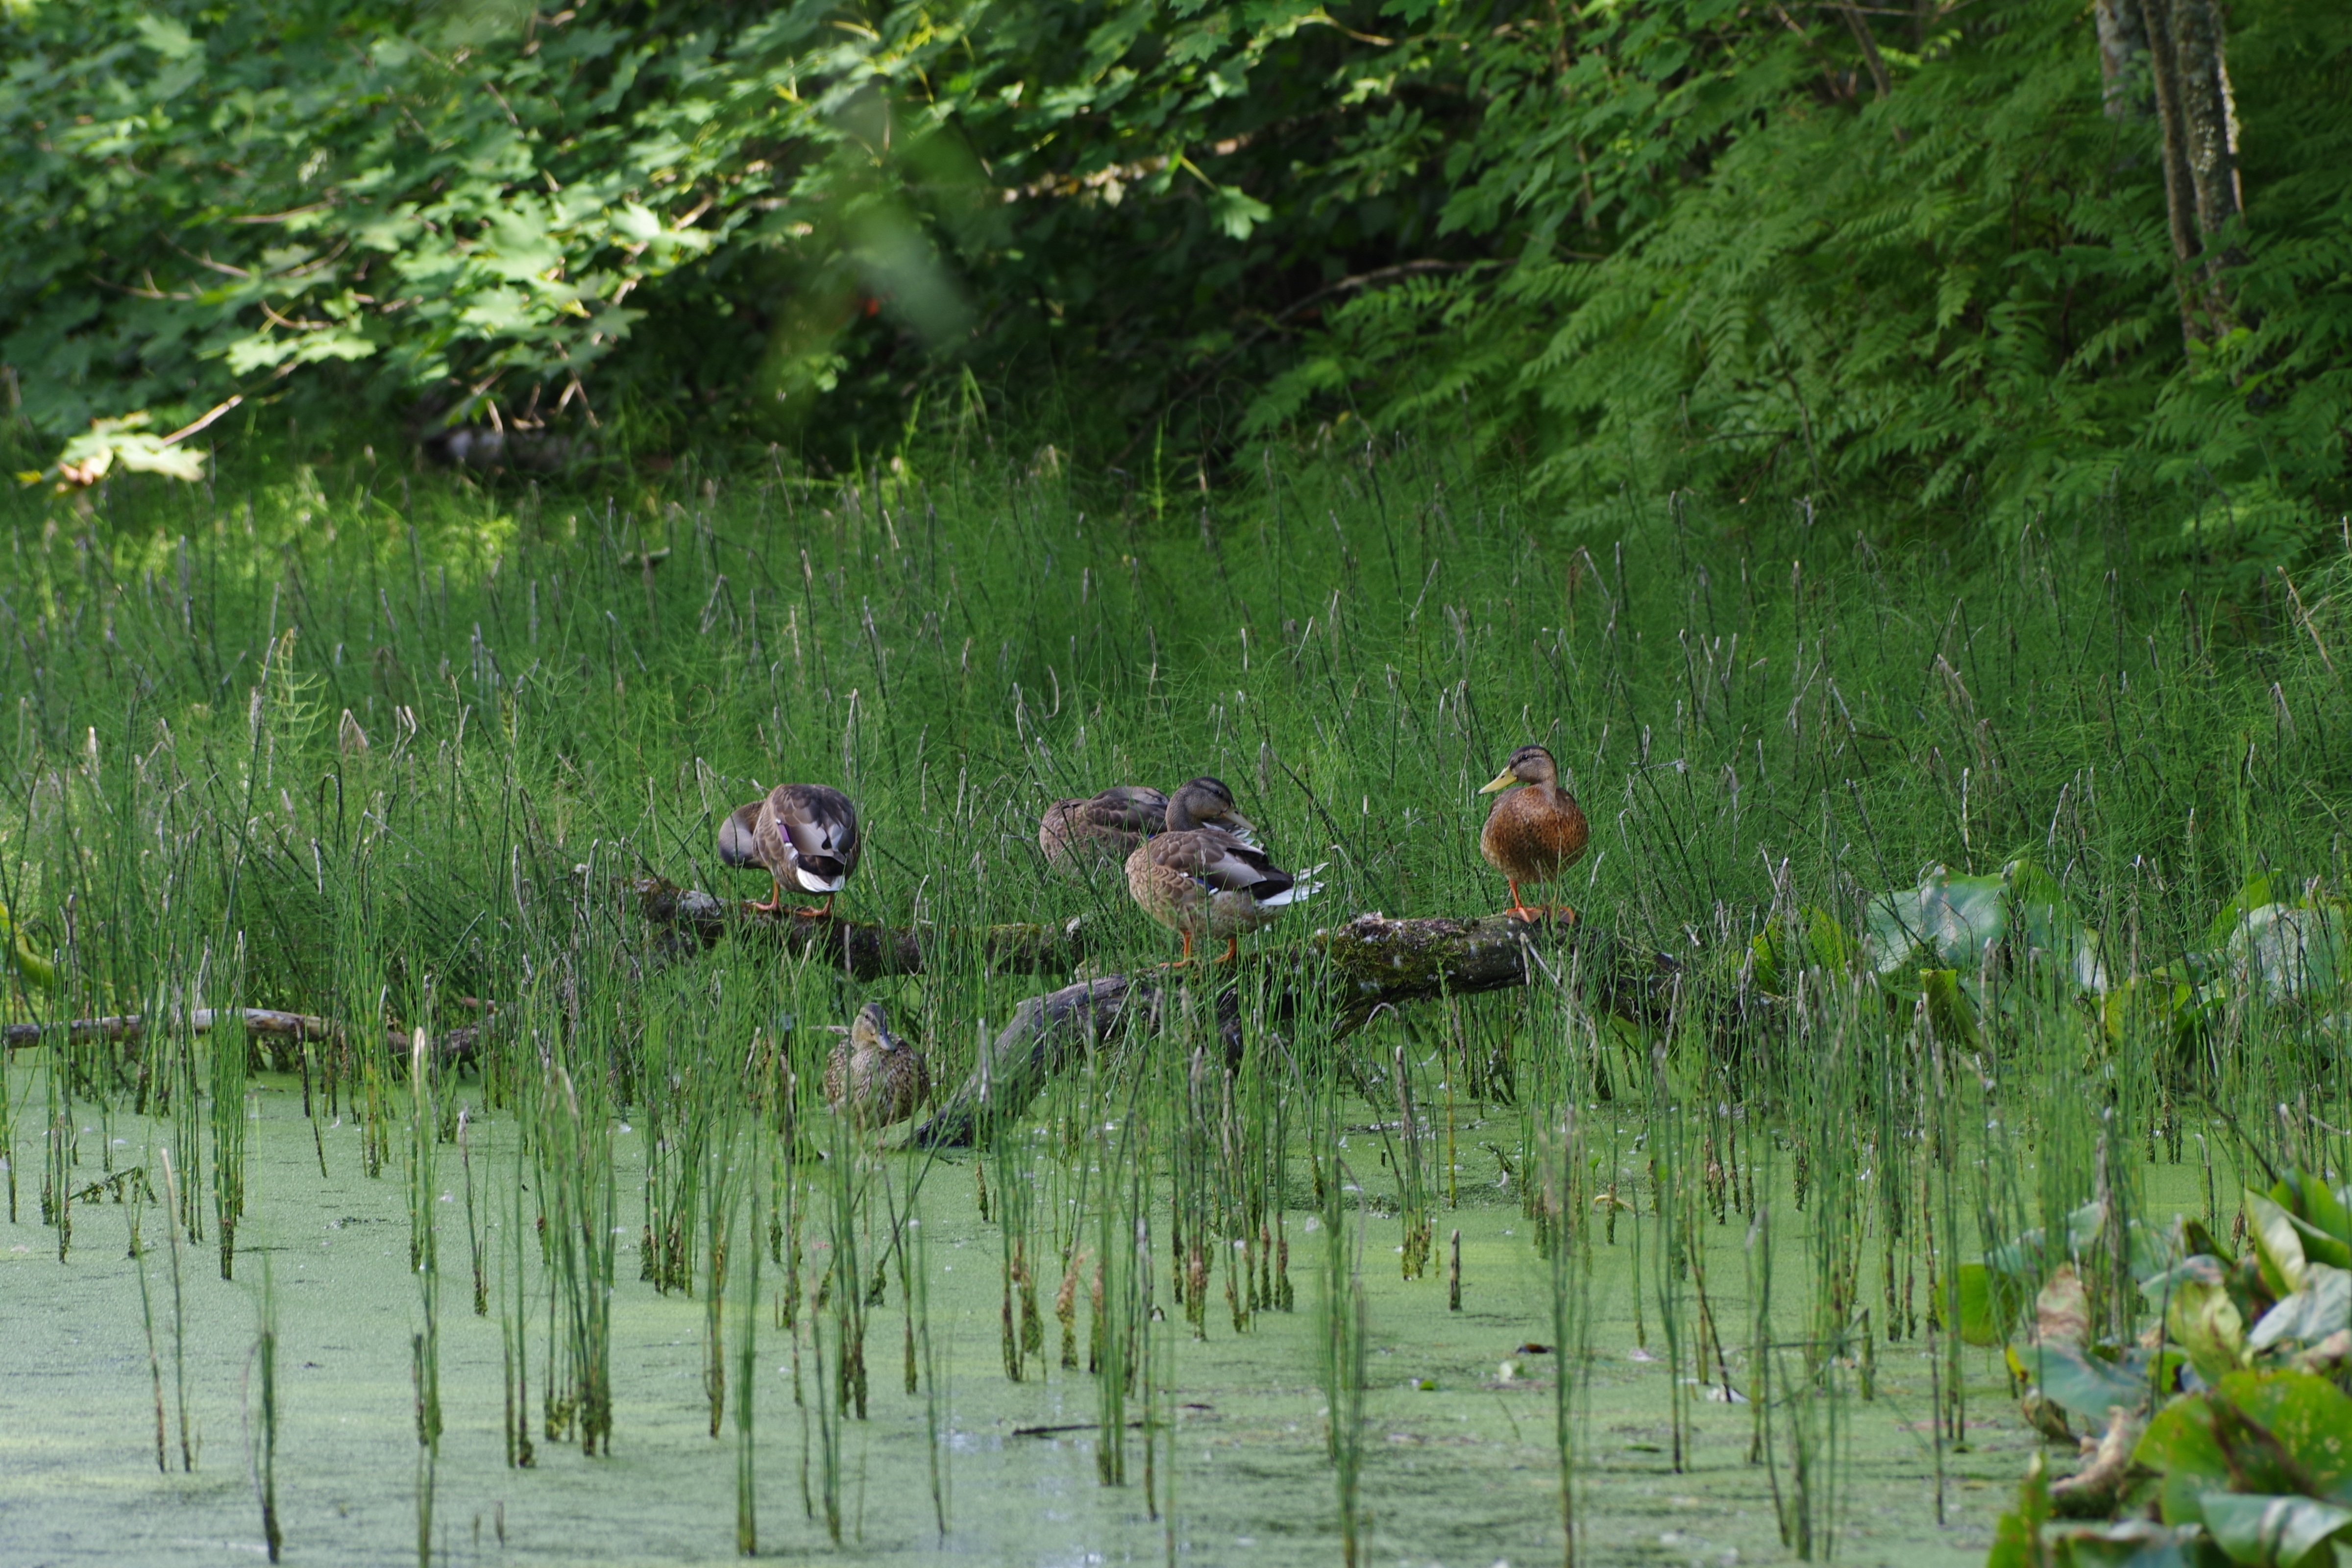
nature, swamp, bird, summer, wildlife, fauna, birds, wetland, estonia, habitat, ecosystem, mallard duck, anas platyrhynchos